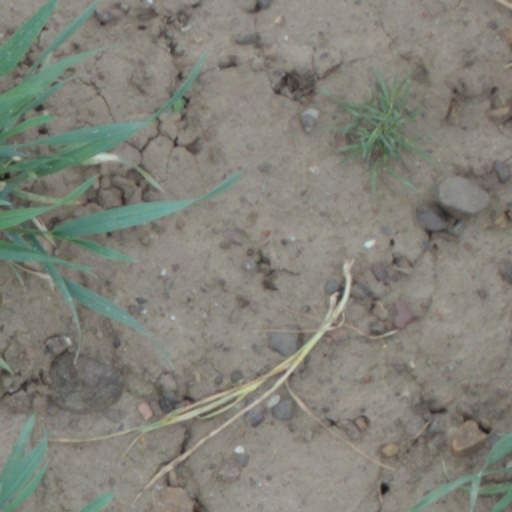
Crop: wheat